Marie Antoinette: The Journey

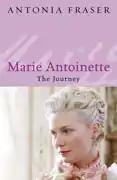

Marie Antoinette: The Journey is a sympathetic 2001 biography of archduchess Marie Antoinette, the Queen of France (1774–1792) by Antonia Fraser. It is the basis for the 2006 Sofia Coppola film "Marie Antoinette".